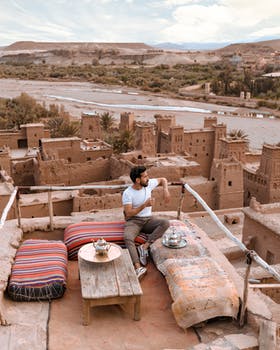
Label: No Watermark